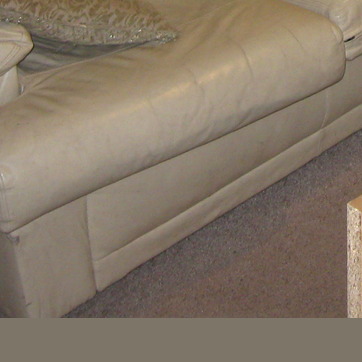
Material: leather